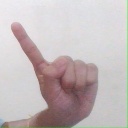
अक्षर: ए